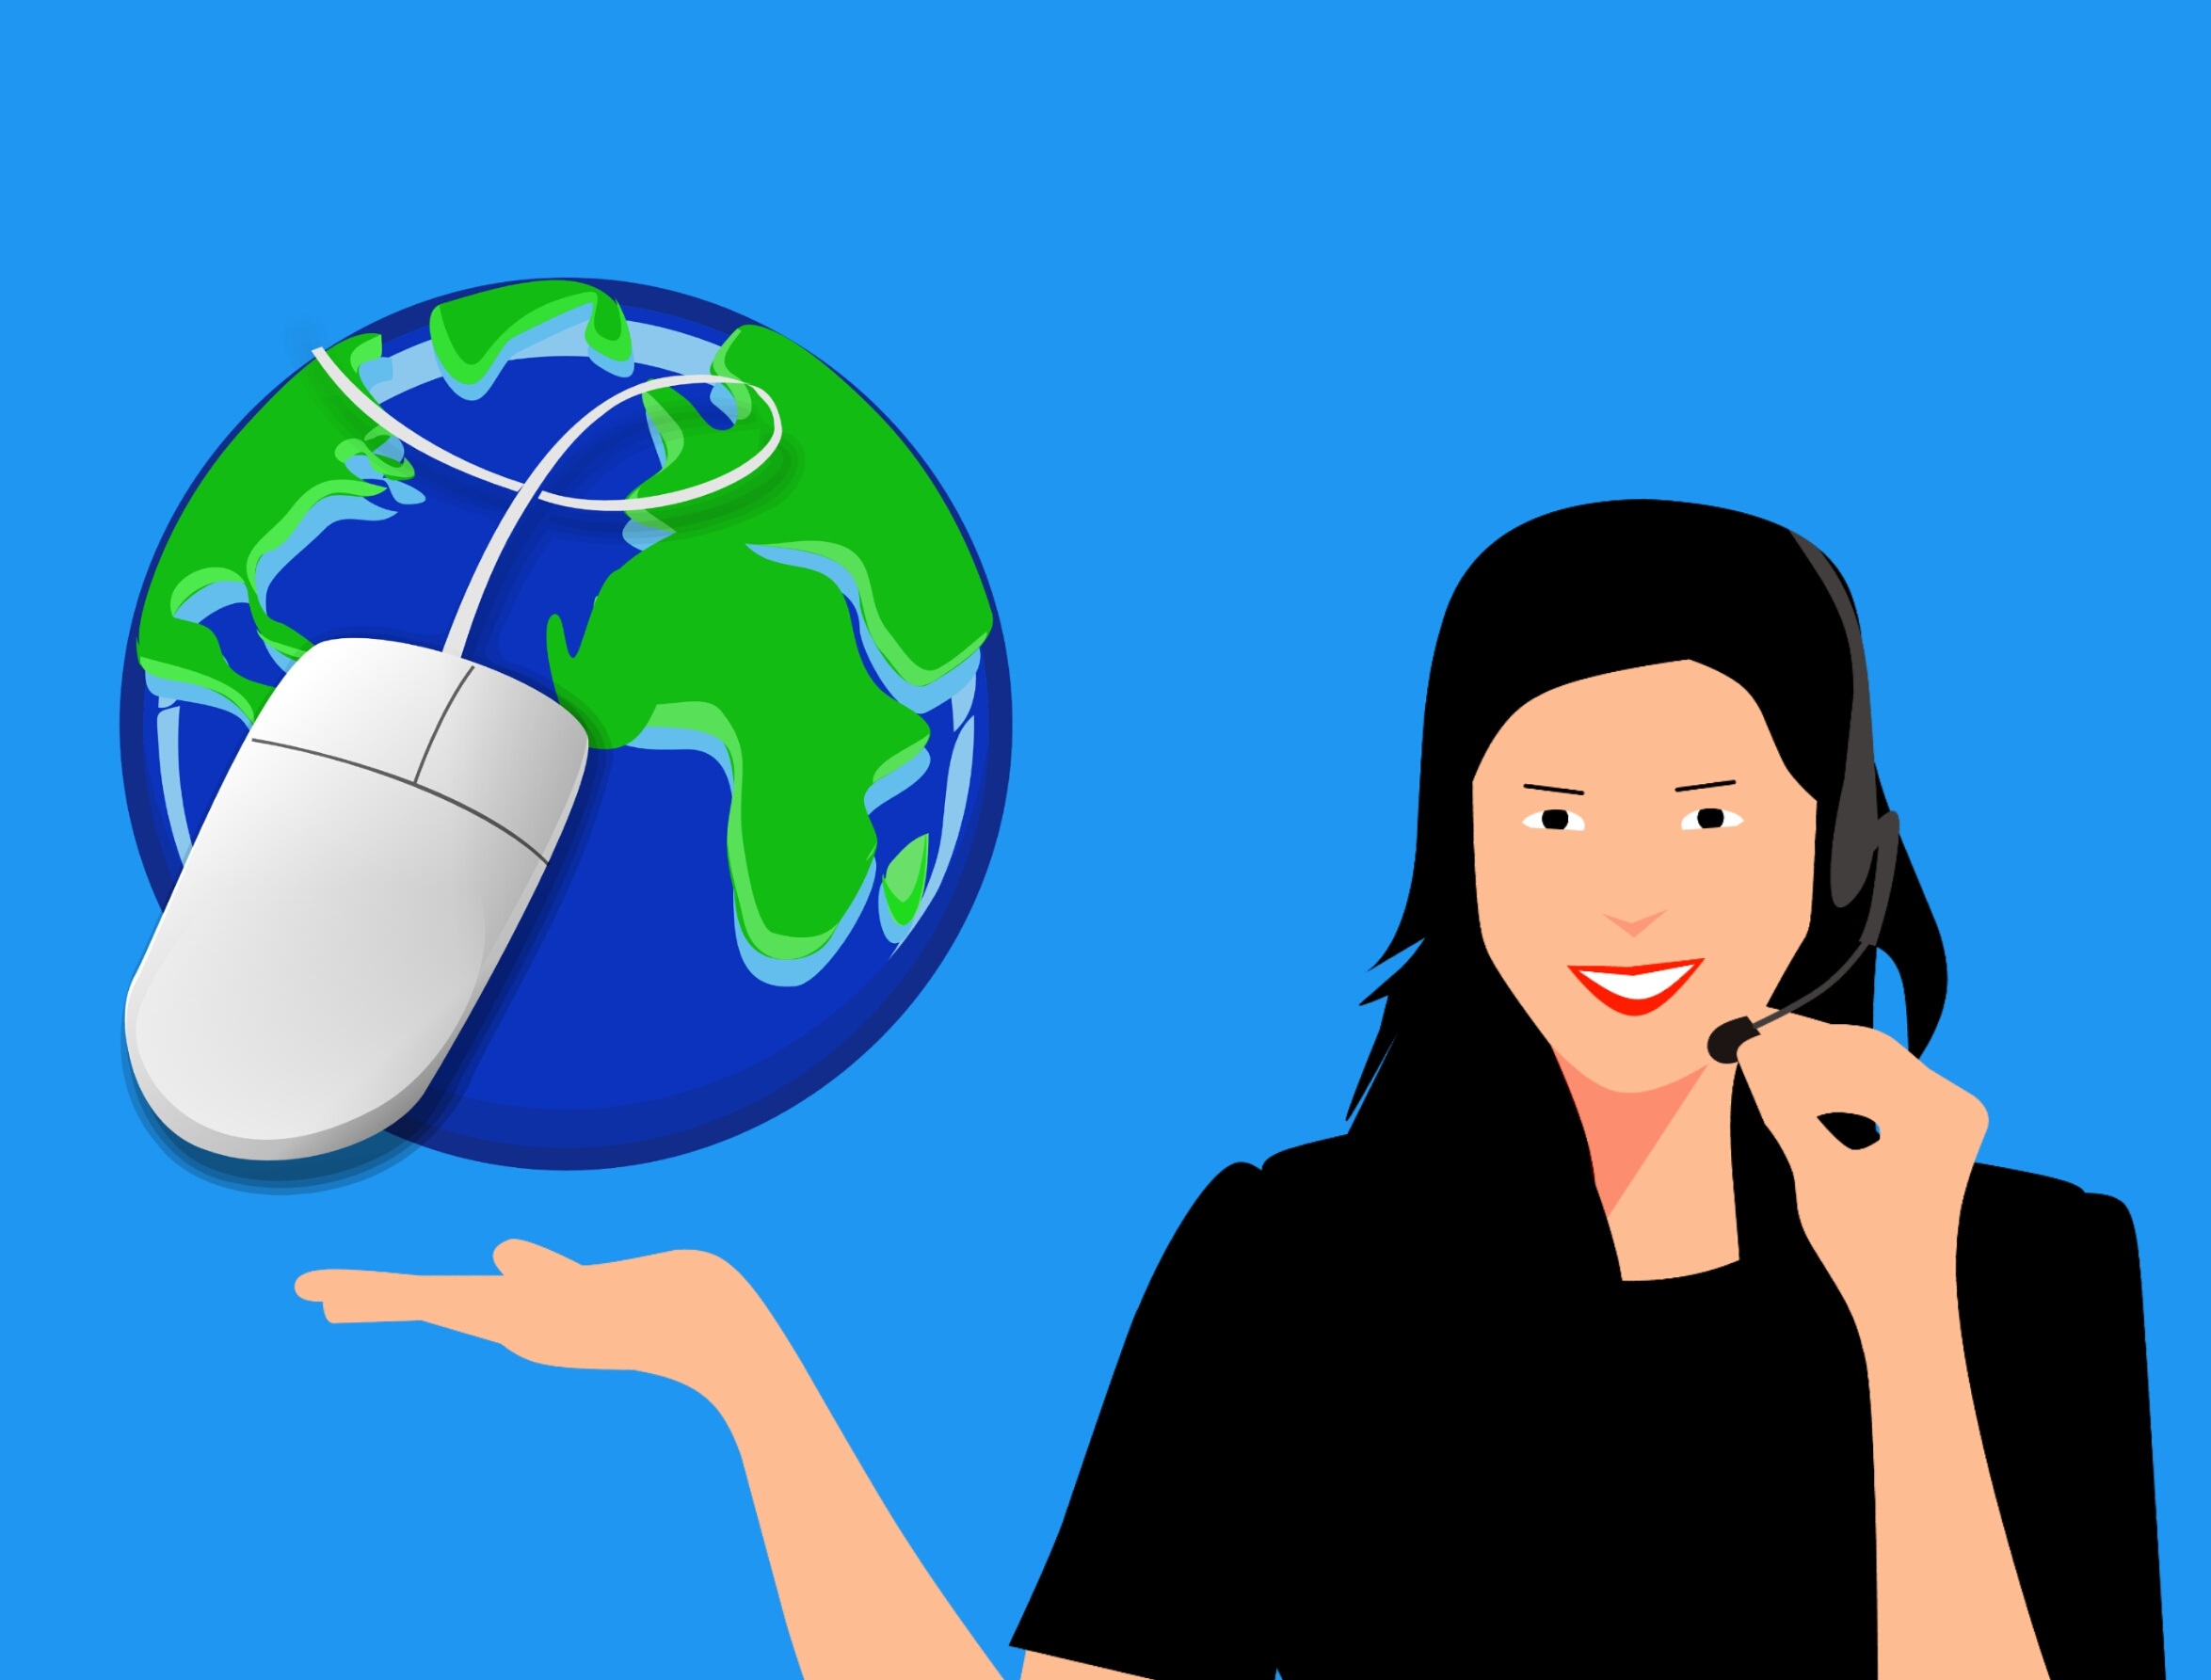
website template, website design, web design, web, icon website, site, computer, design website template, website elements, laptop, server, hostesses, web hosting, host icons, server hosting, hosting event, hosted services, domain, cloud hosting, welcome, domain name, hosting, domain icon, blue, cartoon, male, smile, headgear, technology, human behavior, communication, hand, illustration, finger, clip art, world, conversation, graphics